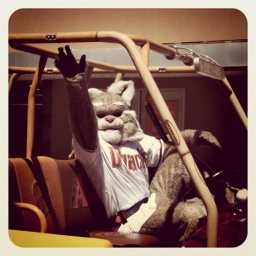
Person in furry cat suit and D-Backs jersey drives jeep